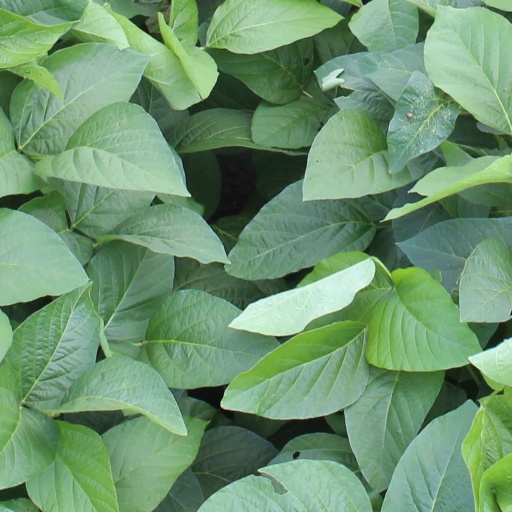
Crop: soybean